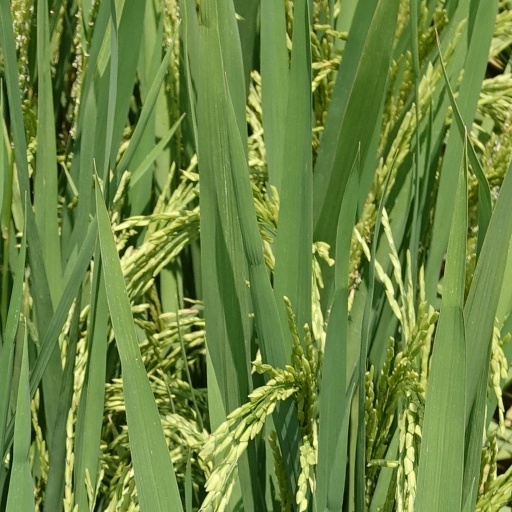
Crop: rice